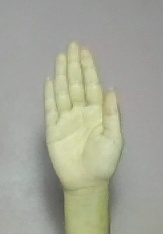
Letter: seen